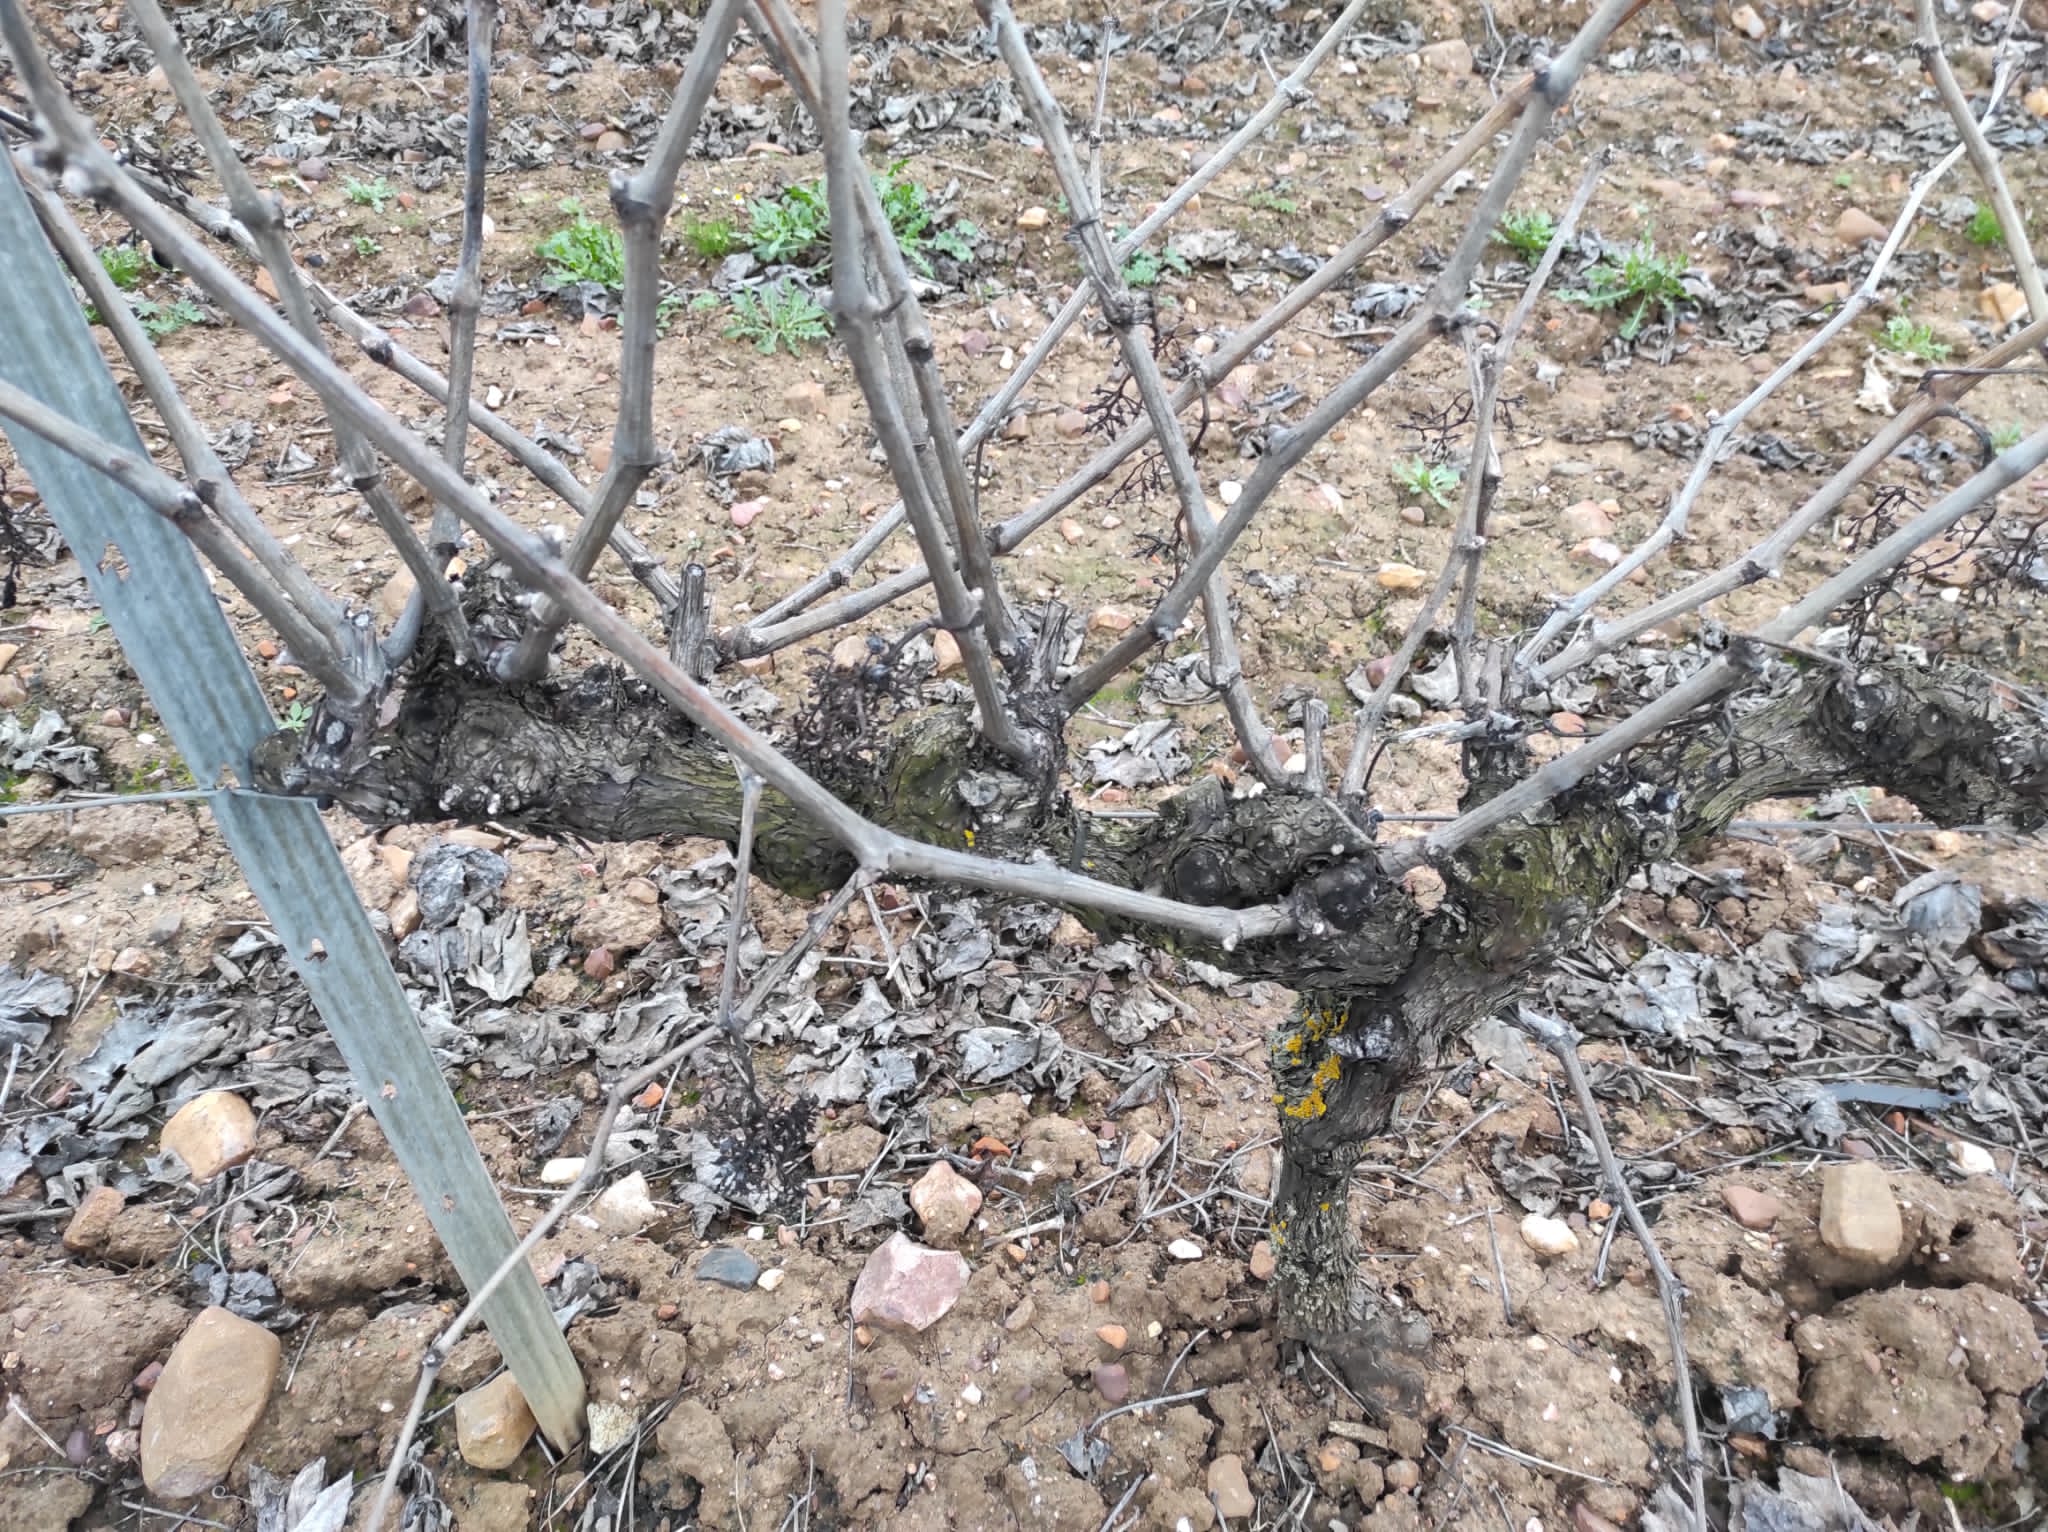
Unpruned shoots: 19
Pruned shoots: 0
Trunks: 1